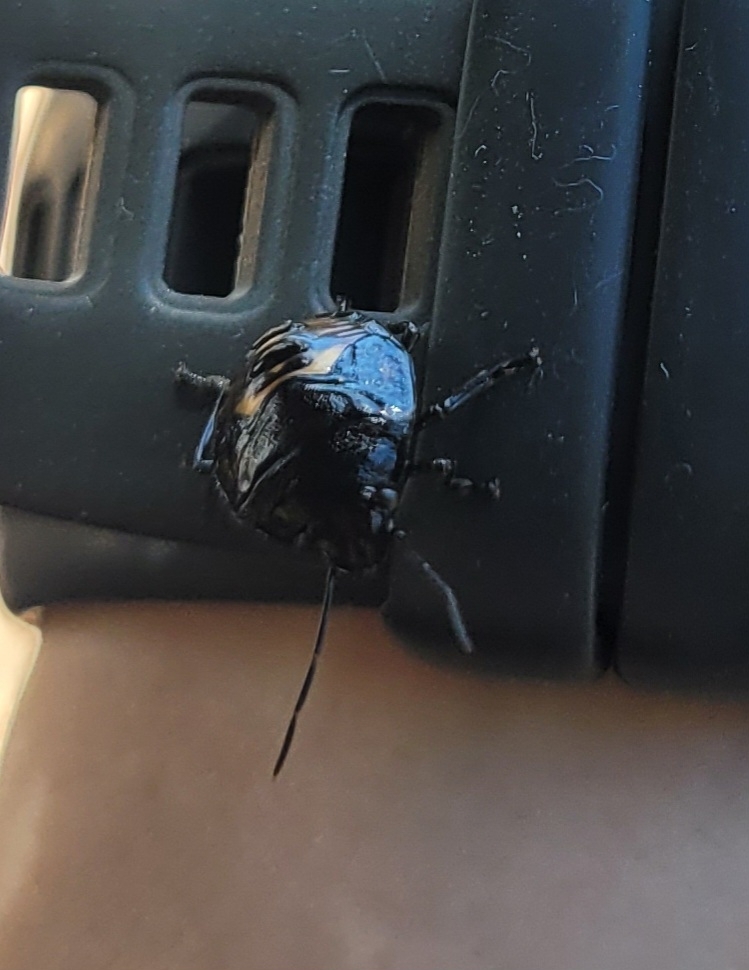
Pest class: stink_bug